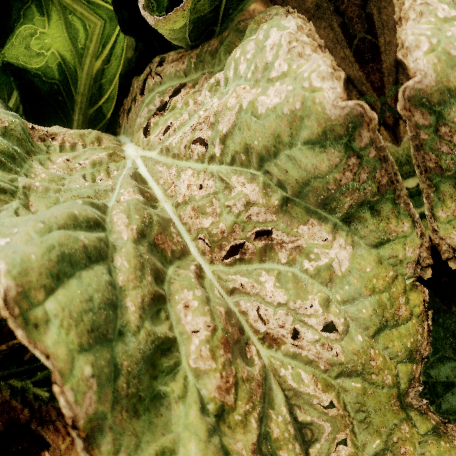
Label: Downy Mildew